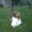
Label: dog